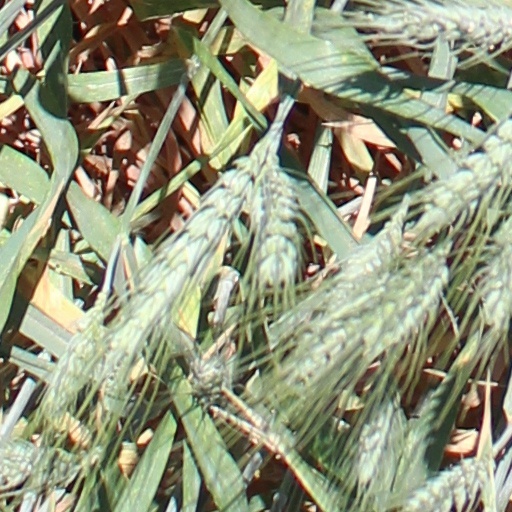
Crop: wheat